Musth

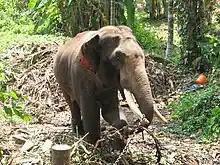
An elephant in musth trying to break his chain

In Sri Lanka and India, domesticated Asian elephants in musth are traditionally tied to a strong tree and denied food and water or put on a starvation diet from several days to a week which shortens the duration of the musth, typically to five to eight days. Sedatives, like xylazine, are also sometimes used. Zoos keeping adult male elephants need strong, purpose-built enclosures to isolate males during their musth.